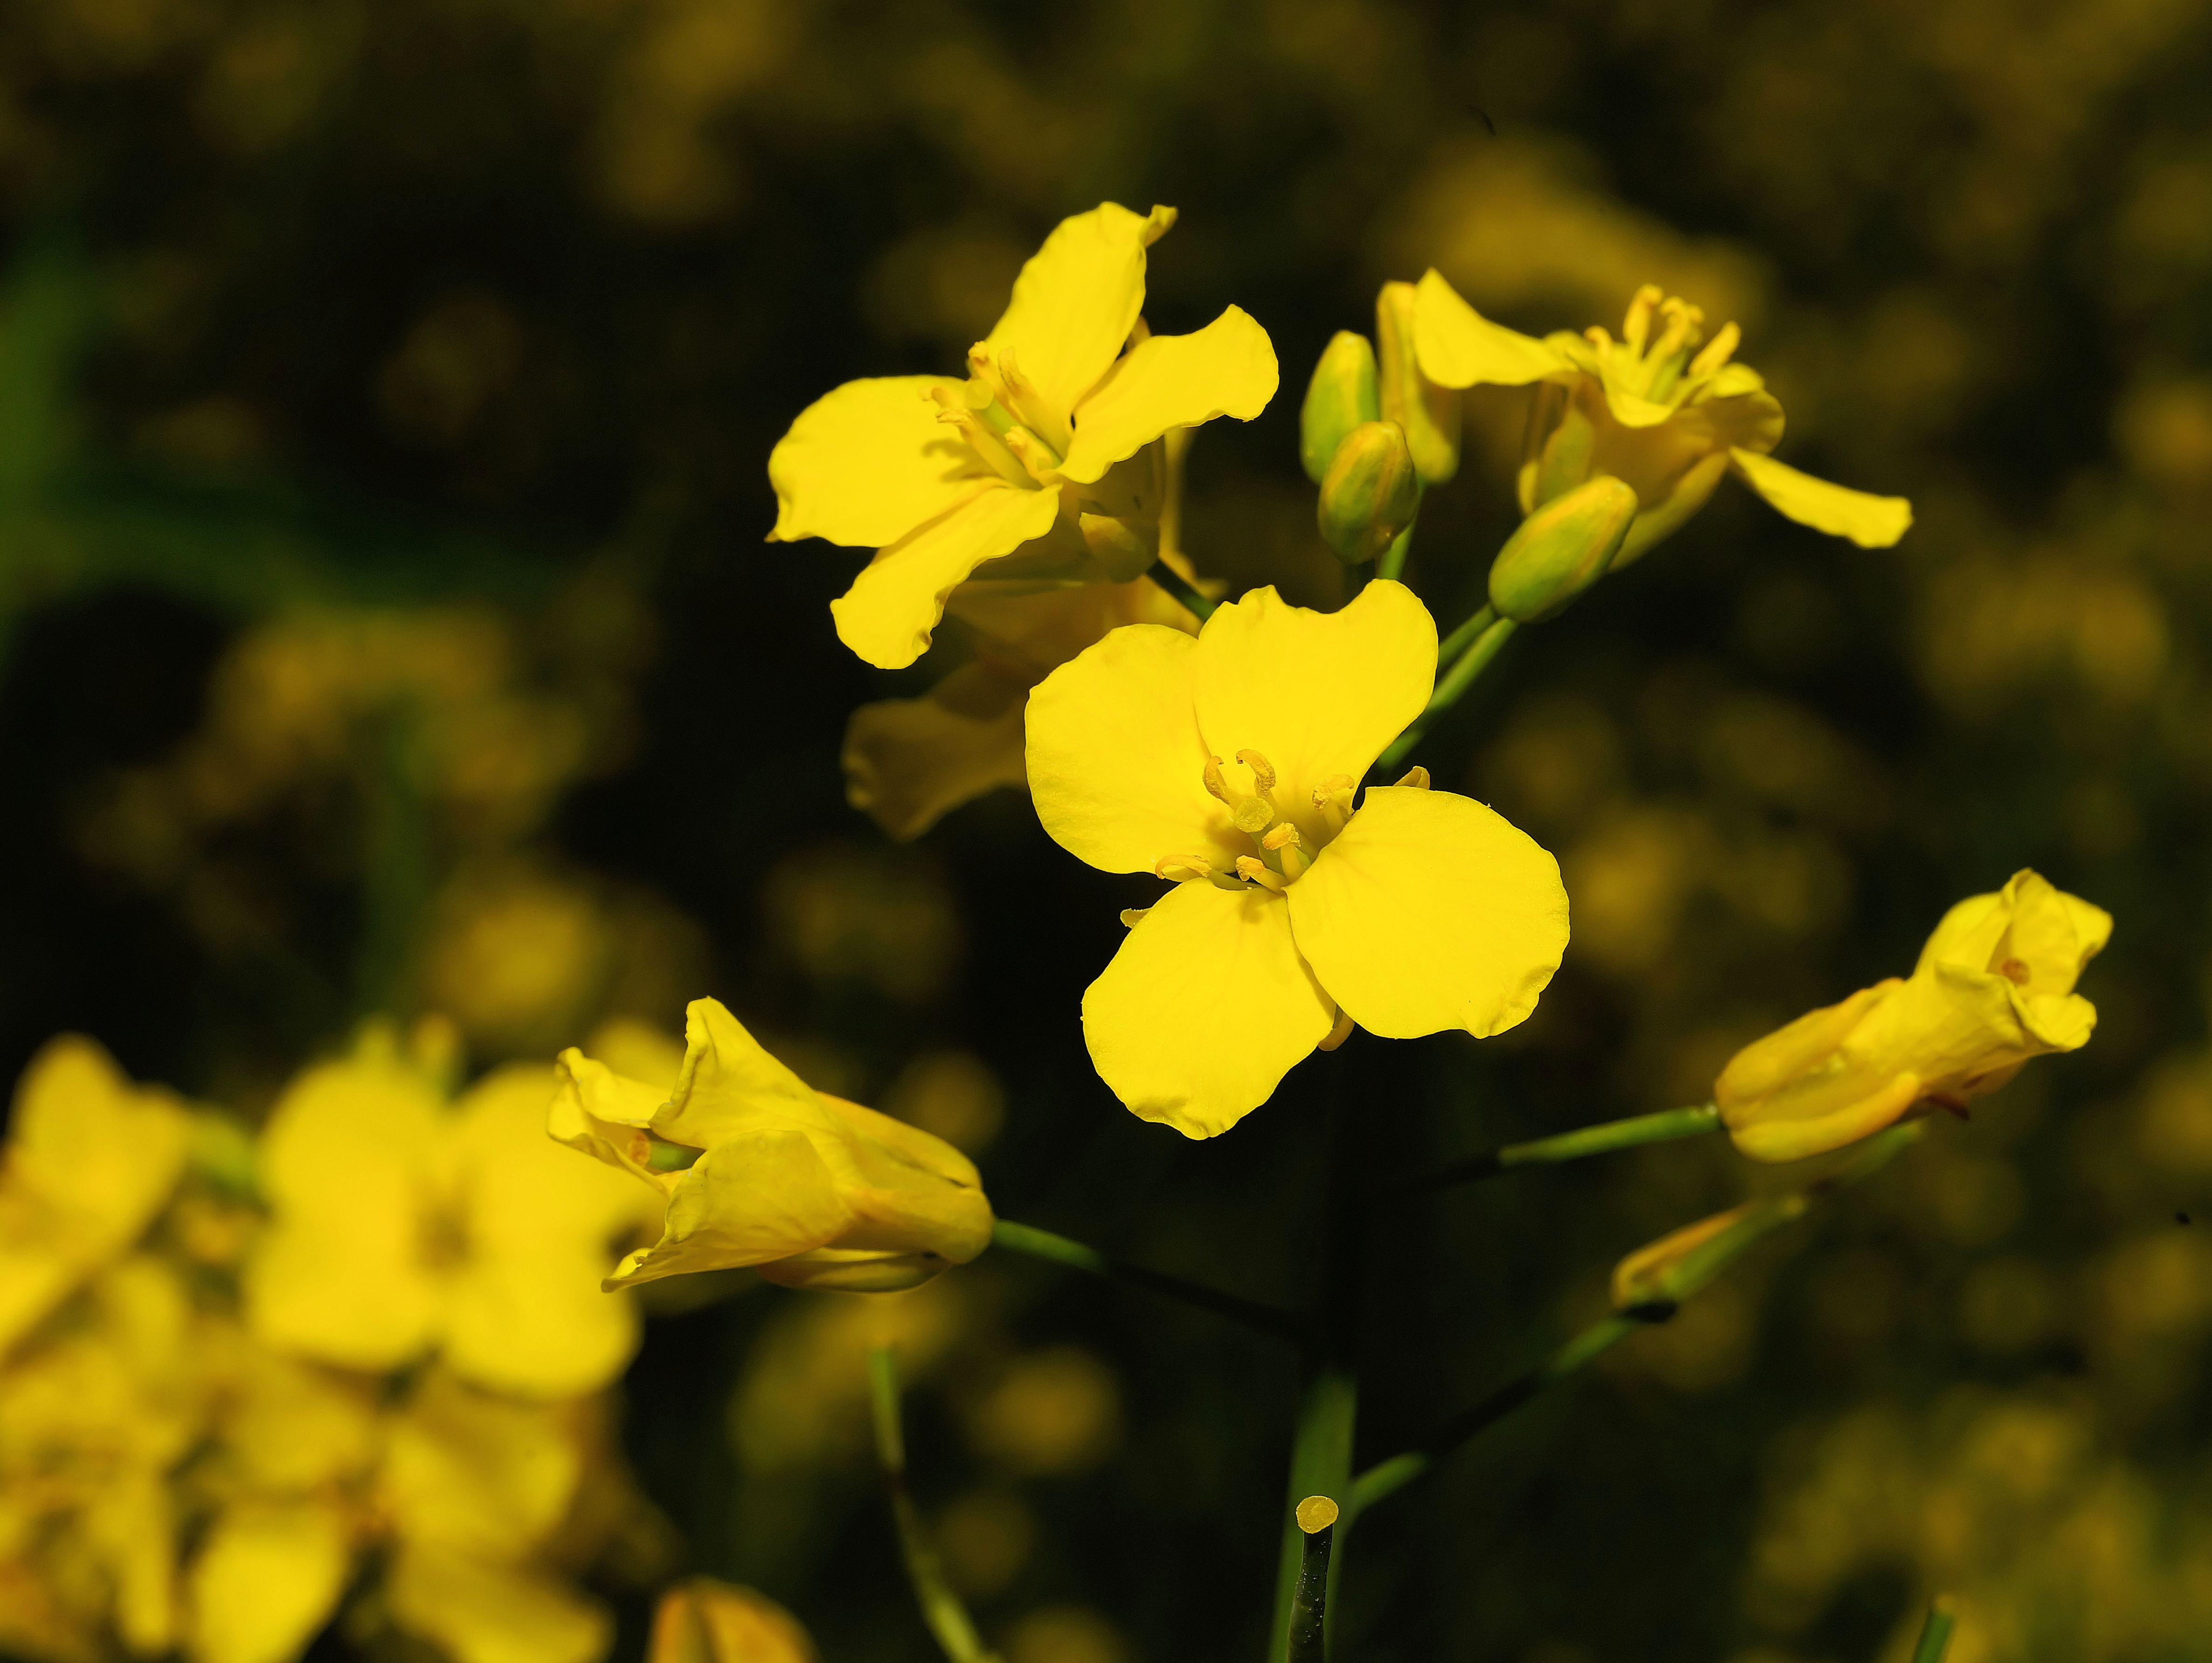
nature, blossom, plant, sunlight, flower, petal, summer, spring, green, produce, botany, yellow, agriculture, flora, lemon, rapeseed, wildflower, flowers, crops, canola, mustard, brassica, macro photography, inflorescence, oilseed rape, rape blossom, flowering plant, cruciferous plant, plant stem, land plant, mustard plant, mustard and cabbage family, large flowered evening primrose